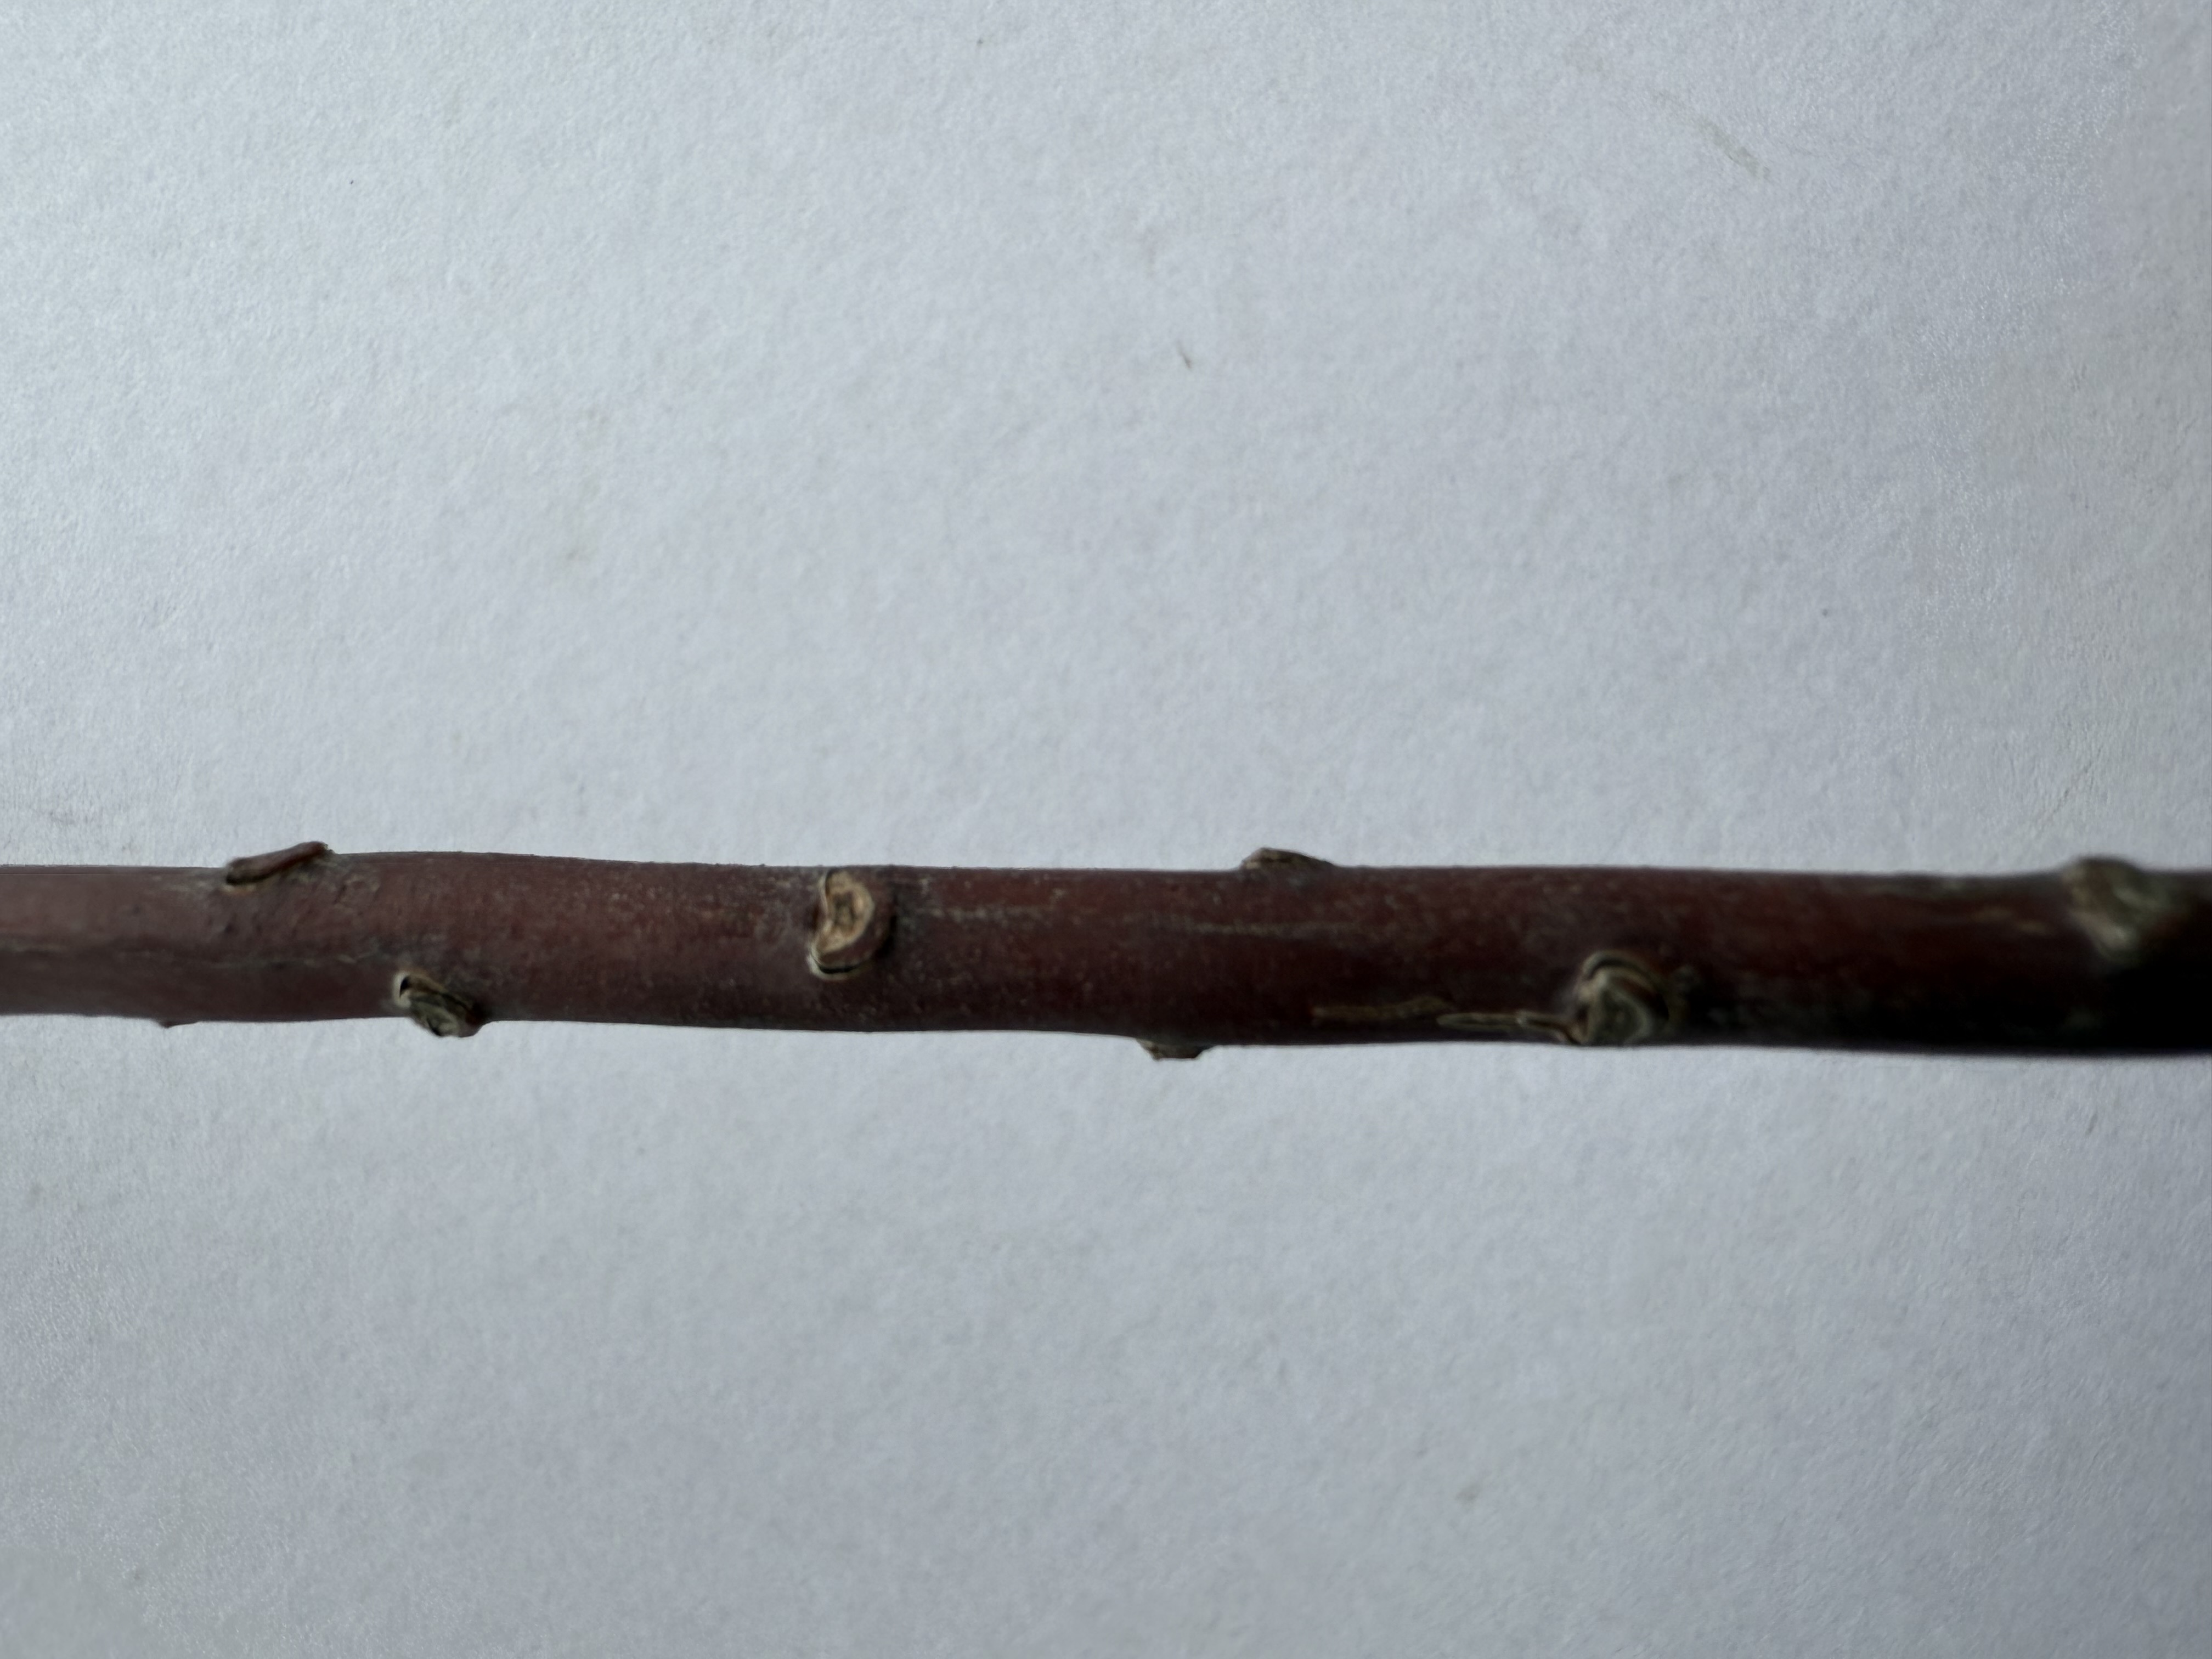
Variety: Strawberry Tree